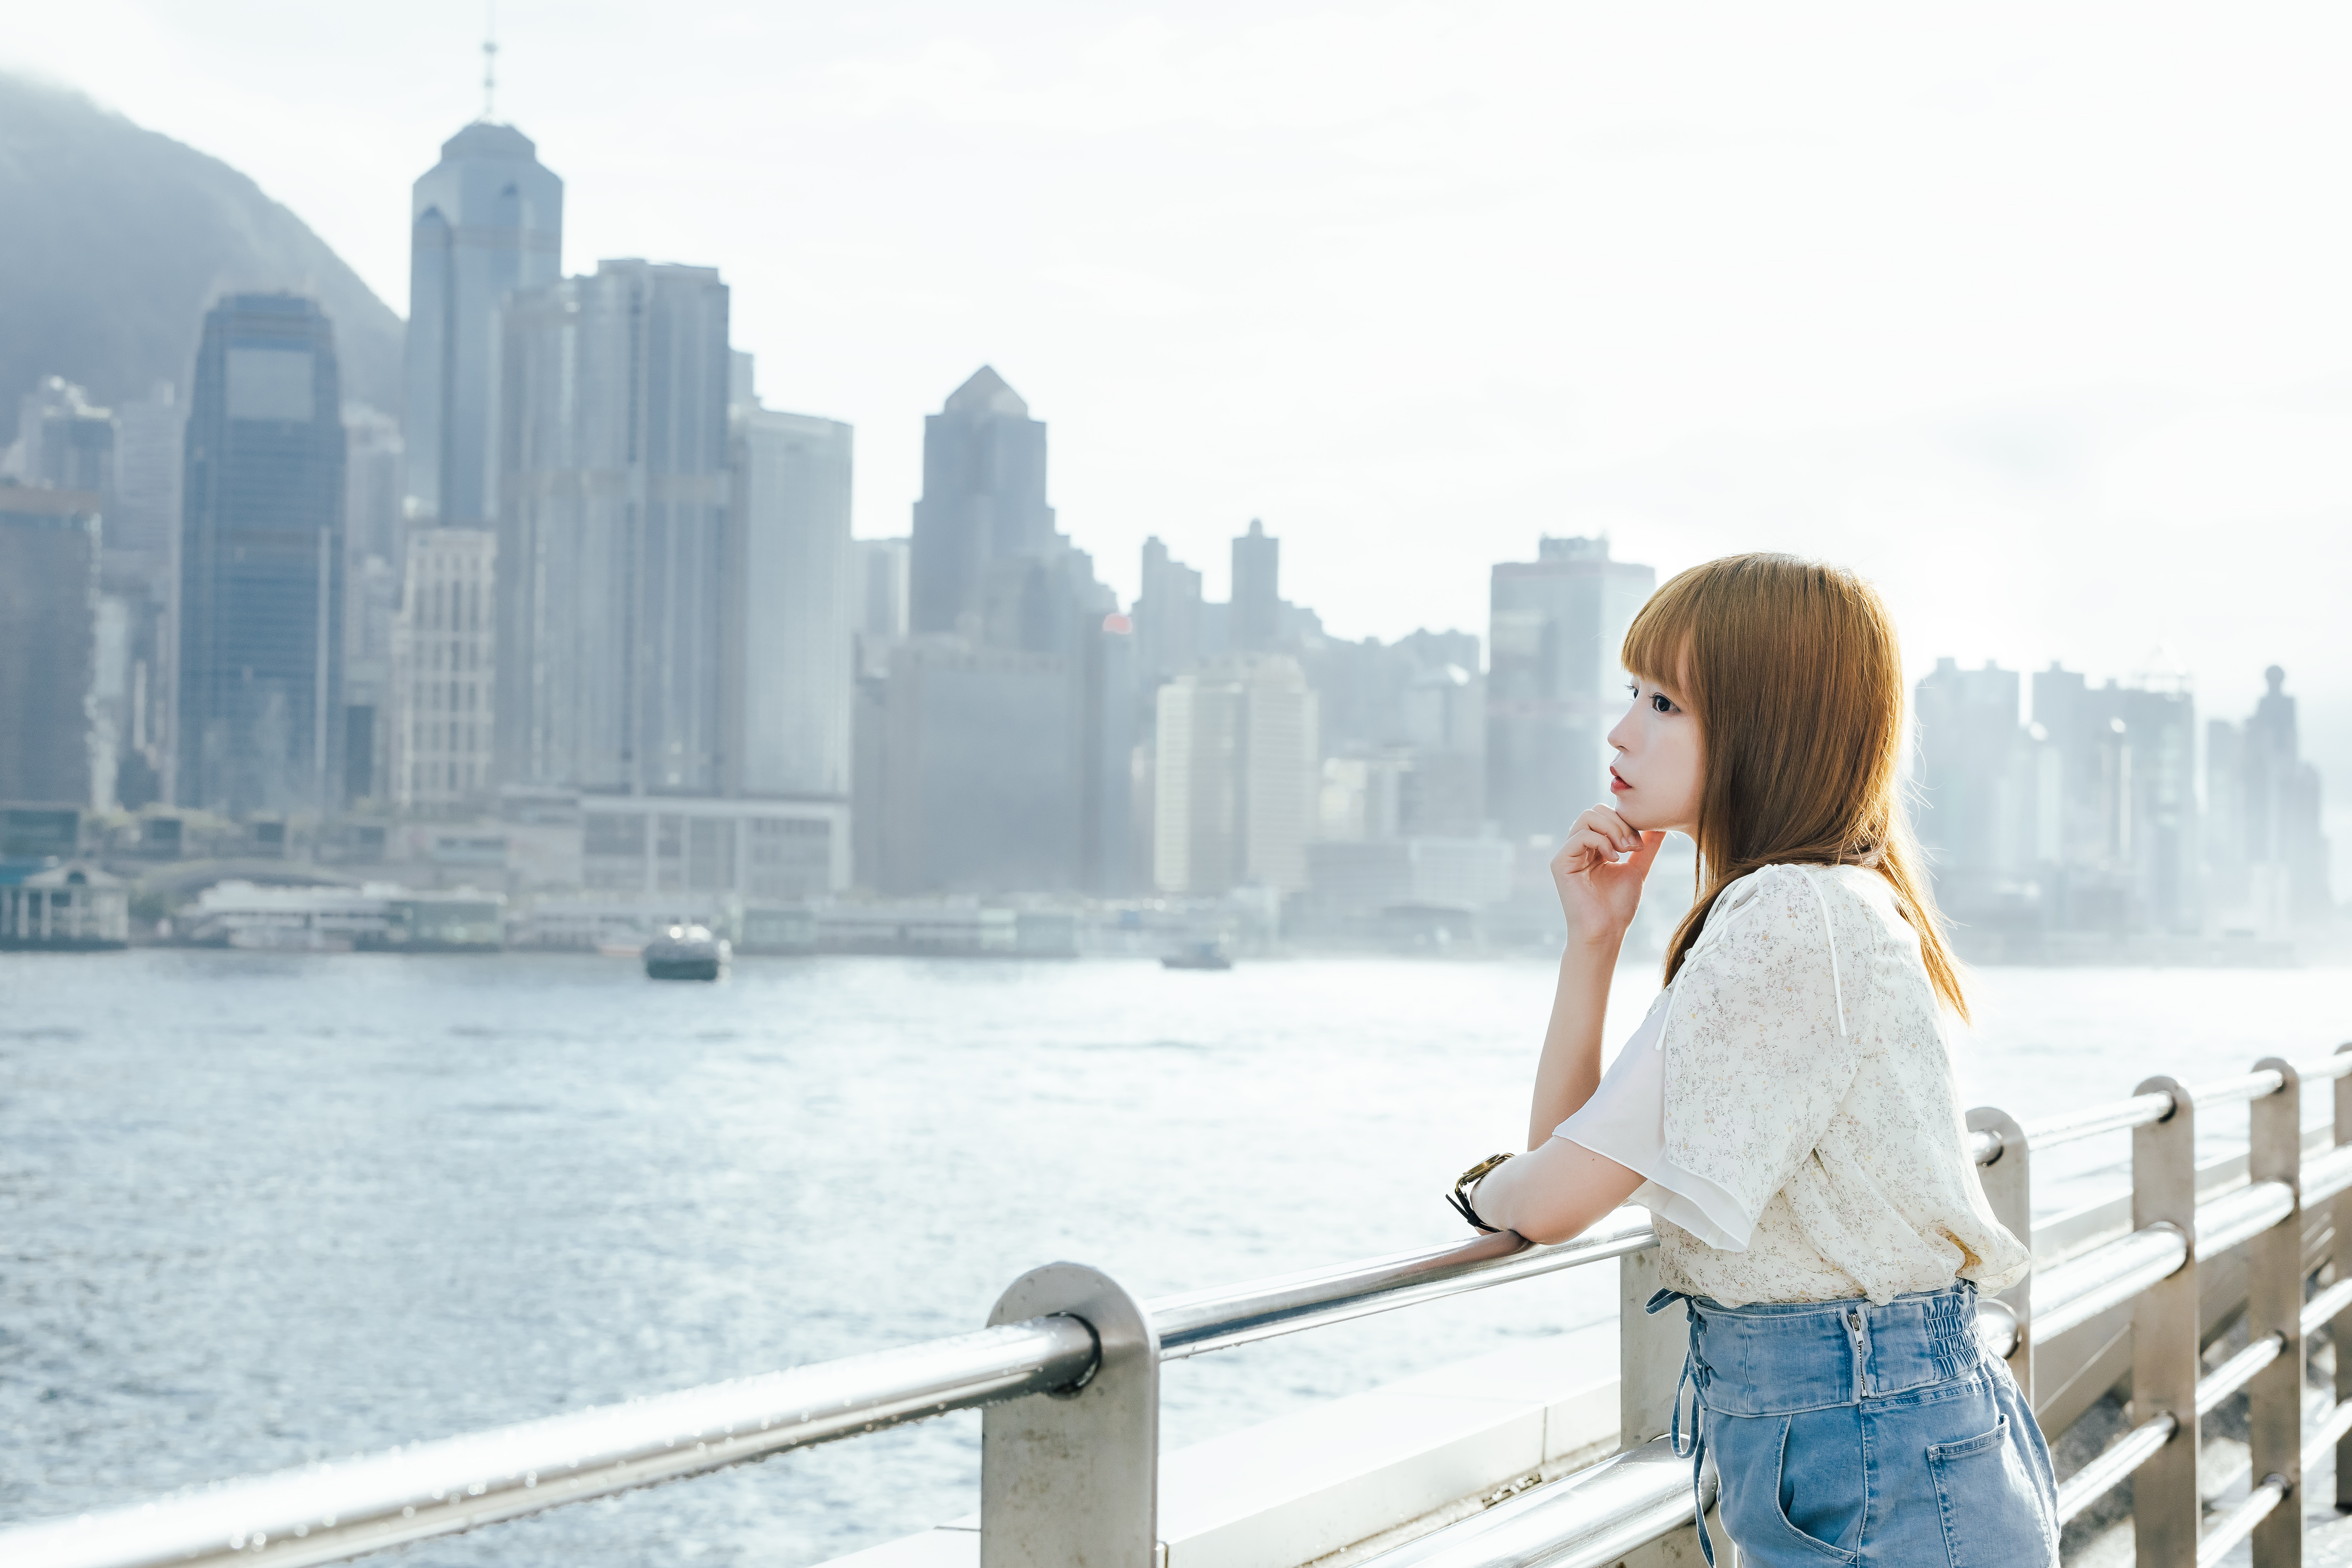
girl, atmospheric phenomenon, city, urban area, beauty, metropolitan area, human settlement, travel, tourism, water, cityscape, skyscraper, skyline, metropolis, vacation, long hair, photography, haze, bridge, tower block, river, building, downtown